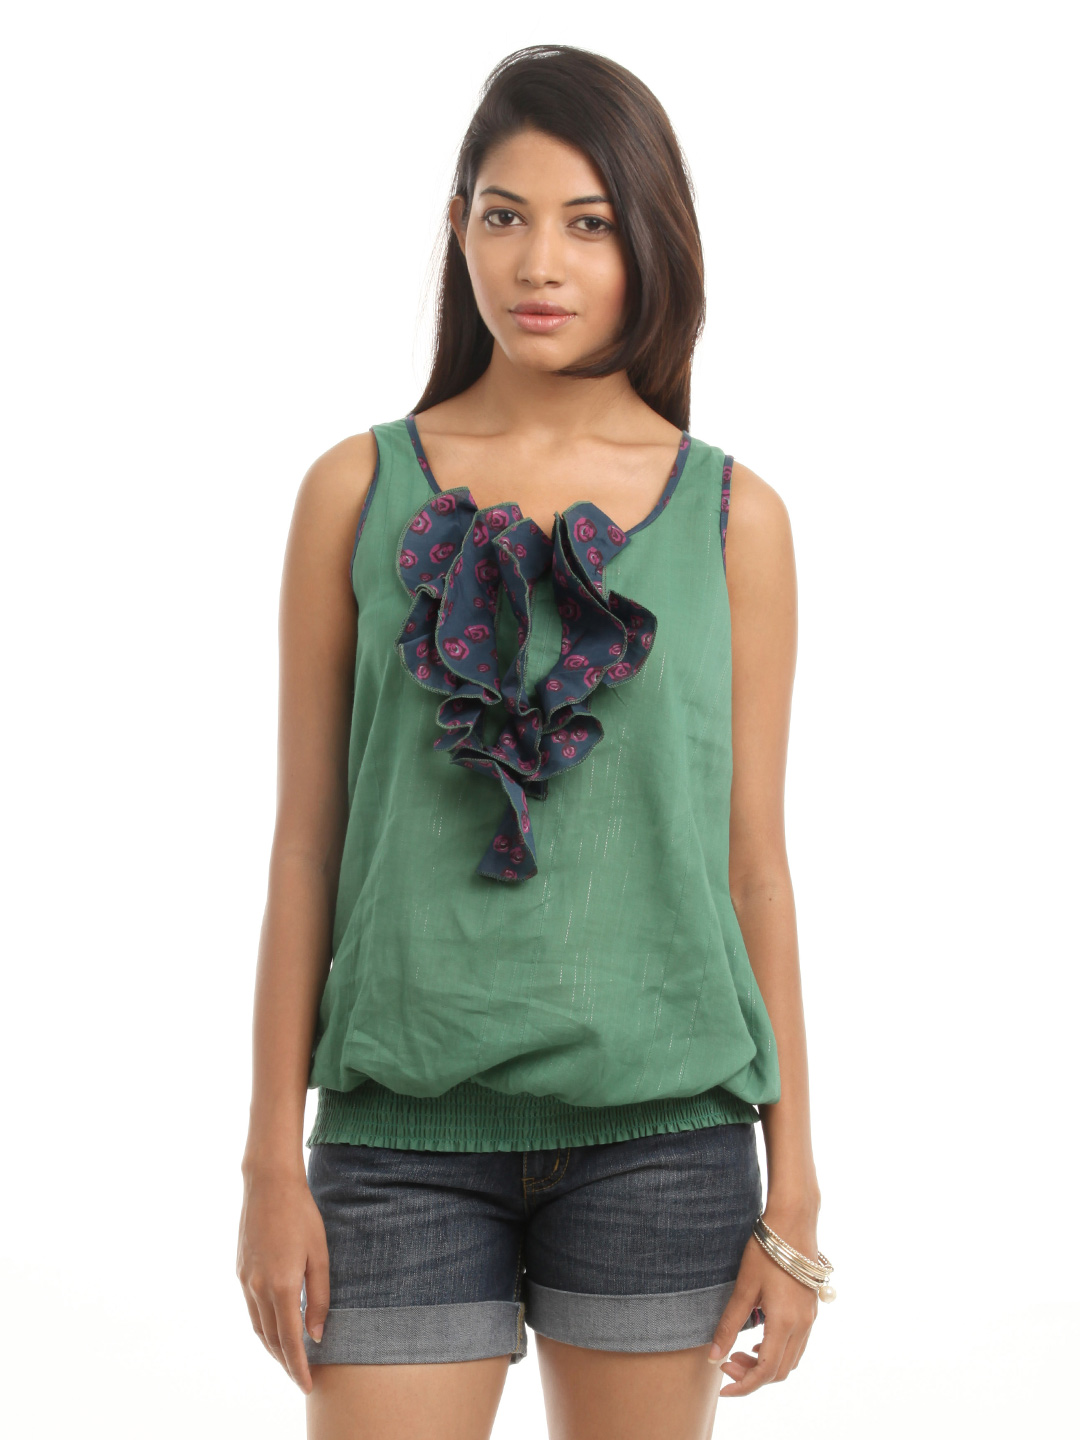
Mineral Women Green Top
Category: Apparel / Topwear / Tops
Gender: Women
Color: Green
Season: Summer 2012
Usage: Casual